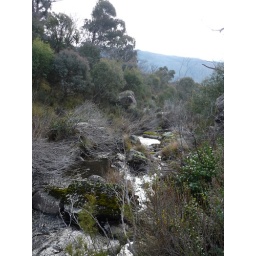
The rush of the water over river stones was soothing to my crazy mind